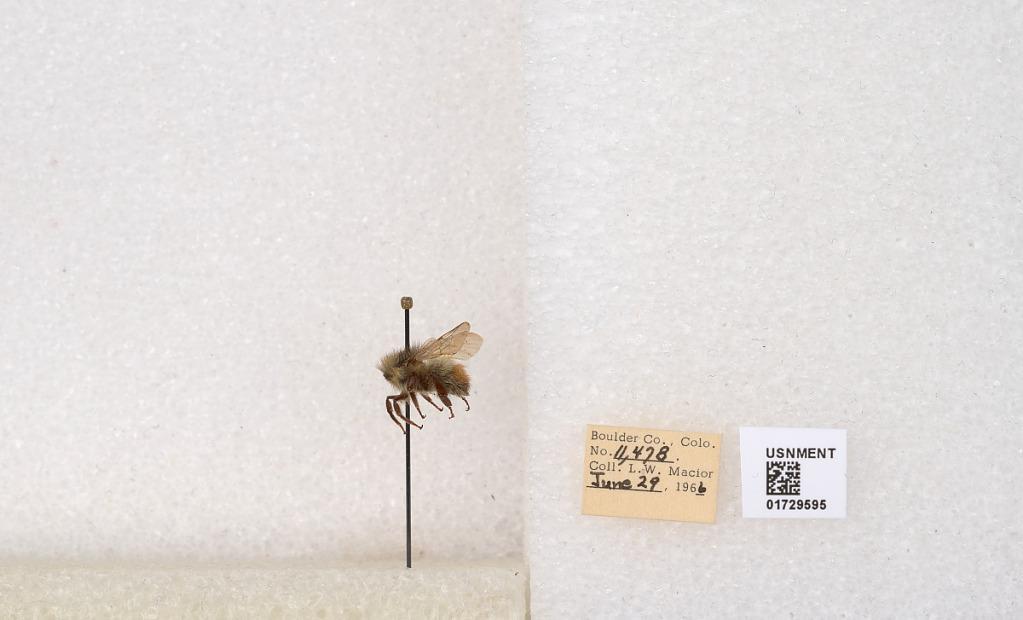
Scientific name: Bombus flavifrons Cresson
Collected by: L. Macior
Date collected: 1966-6-29
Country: United States
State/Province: Colorado
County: Boulder
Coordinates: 40.0925, -105.358